Spanish settlement of Puerto Rico

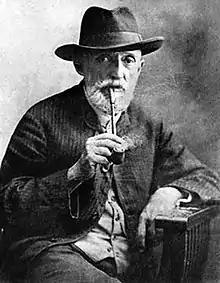
Francisco Oller.

After 1898, although many left, the majority decided to stay. While they continued to be an influence, their numbers however, continued to steadily decline under the occupation of the United States. In 1897 a year before the US invasion, there were 19,686 Spanish-born which fell to 7,690 in the census of 1899. This trend continued into the following decades of the early twentieth century but with less intensity. For example, in 1910 there were 6,630 Spaniards which dropped to 4,975 in 1920. Even with these numbers, they still formed a majority of the total immigrant population with 56.5% and 60.9%. Immigration flows slowed because of laws by the United States government but large flows continued to other countries such as Argentina, Brazil, Cuba and Mexico which offered more opportunities. The majority of Spaniards lived in San Juan.